Albie Pearson

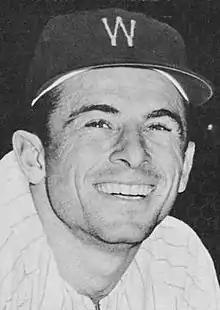
Pearson in 1959

Albert Gregory Pearson (September 12, 1934 – February 21, 2023) was an American professional baseball player. He played in Major League Baseball (MLB) as a centerfielder for the Washington Senators (1958–59), Baltimore Orioles (1959–60), and Los Angeles/California Angels (1961–66). Pearson stood tall, weighed , and batted and threw left-handed.